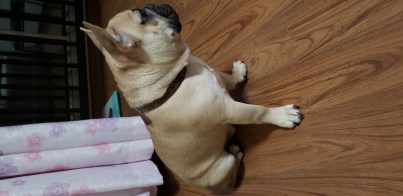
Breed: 1121-n000002-French_bulldog